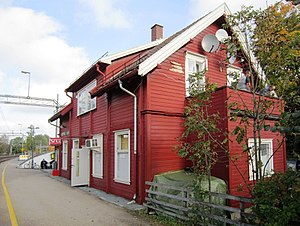
Oppegård Station
Oppegård Station i 2011.
Oppegård Station er en norsk jernbanestation på Østfoldbanen i Oppegård kommune i Akershus fylke. Stationen består af to spor med hver sin sideliggende perron med læskure og en tidligere stationsbygning i rødmalet træ, der er opført efter tegninger af Peter Andreas Blix. Stationen betjenes af NSB's lokaltog mellem Stabekk og Ski. Den ligger 97,9 m.o.h., 18,25 km fra Oslo S.